Will Rogers Shrine of the Sun

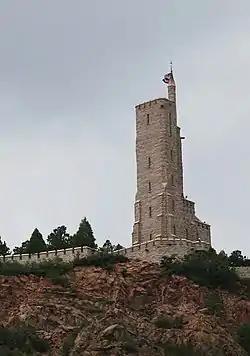

Will Rogers Shrine of the Sun, also known as Will Rogers Shrine, is a commemorative tower and chapel on Cheyenne Mountain in Colorado Springs, Colorado. It is named after Will Rogers, the American humorist, who died in a plane crash in Alaska in 1935 during construction of the shrine. It is also a tomb for the remains of Spencer Penrose – who built many of the city's prominent properties, including the neighboring Cheyenne Mountain Zoo and The Broadmoor resort – and his wife Julie Penrose. Completed by Penrose in 1937, the shrine is a , five story observation tower that overlooks The Broadmoor, Colorado Springs, and Garden of the Gods.